Sunset Hill, Seattle

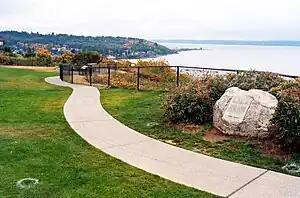
Sunset Hill Park, overlooking Shilshole Bay and across to Magnolia

Sunset Hill is an area located in the northwest corner of the Ballard neighborhood of Seattle, Washington. It is home to the Sunset Hill Community Association. Founded in 1922, it was one of the first Seattle neighborhood associations. It is also home to the Sunset Hill Viewpoint Park, located at 7531 34th Ave NW. This park provides a scenic overlook onto the Shilshole and Elliott bays and provides a popular vantage point for photographs of the Olympic Mountains.